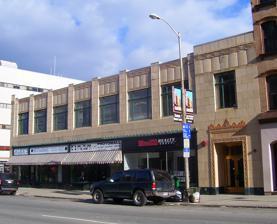
Building: Church Building
Country: United States of America
Year built: 1932
For the building used for Christian religious activities, see Church building . United States historic place Church Building U.S. National Register of Historic Places Building in 2008 Location Poughkeepsie , New York Coordinates 41°42′14″N 73°55′44″W / 41.70389°N 73.92889°W / 41.70389; -73.92889 Built 1932 Architectural style Art Deco NRHP reference No. 82005071 Added to NRHP 1982 The Church Building is located at the corner of Main and Market Streets in downtown Poughkeepsie , New York , United States, just across Market Street from the Dutchess County Court House , and north of the Bardavon Theater . It is a complex of stores and other commercial space, so named because it is owned by the Reformed Dutch Church of Poughkeepsie , which has owned the land since 1717 and benefits from the rental income. It was the western anchor of Main Mall , the city's former pedestrian mall . It is considered the best example of Art Deco architecture in the city, where most commercial buildings predate the style's popularity in the 1930s. The two-story building has tilework designs suggesting Native American aesthetics. Other ornamental touches associated with Art Deco include, floral and patterned metalwork along the shop cornices , and polished green and black marble inside. There are also ribbed pilasters between the windows and a multicolored chevron pattern above and below the roof parapets . The interior is intact, although some of the offices and shops have been modernized. One of the former does remain in its original condition. The building was added to the National Register of Historic Places in 1982. See also Hudson Valley portal National Register of Historic Places listings in Poughkeepsie, New York References